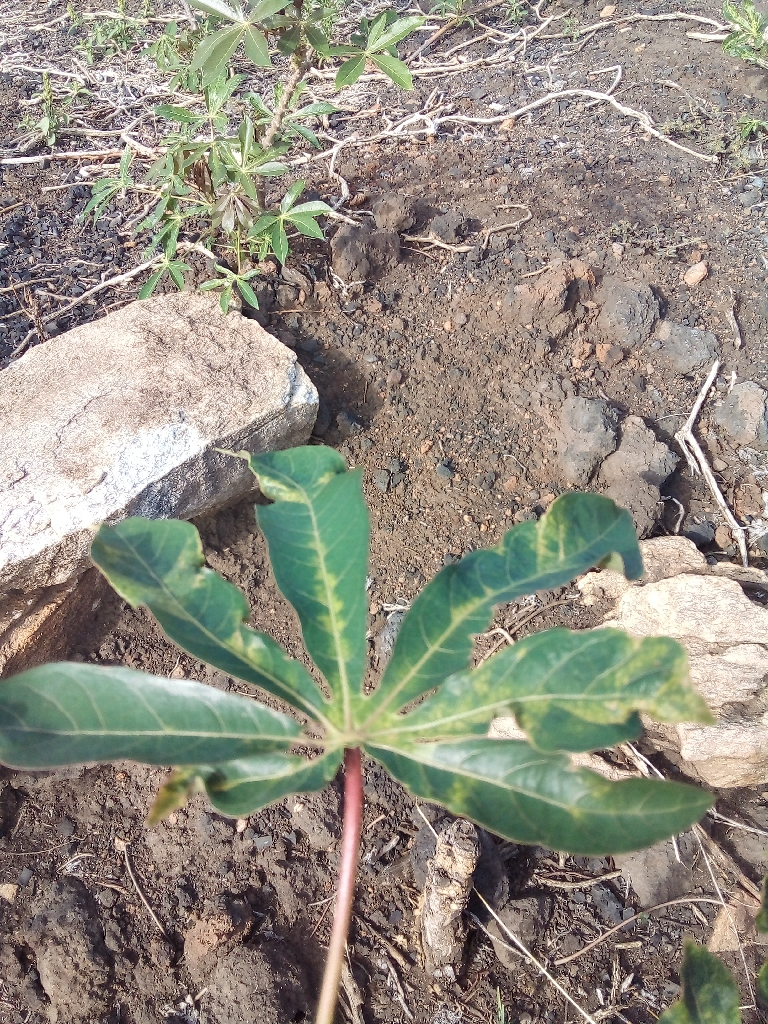
Label: cassava mosaic disease (cmd)